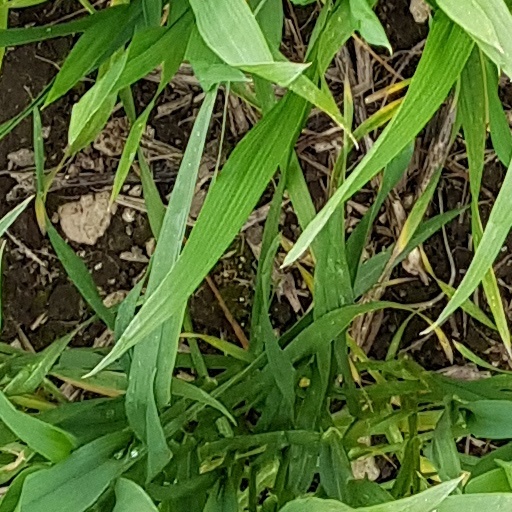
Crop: wheat